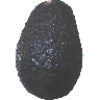
Label: Avocado ripe 1